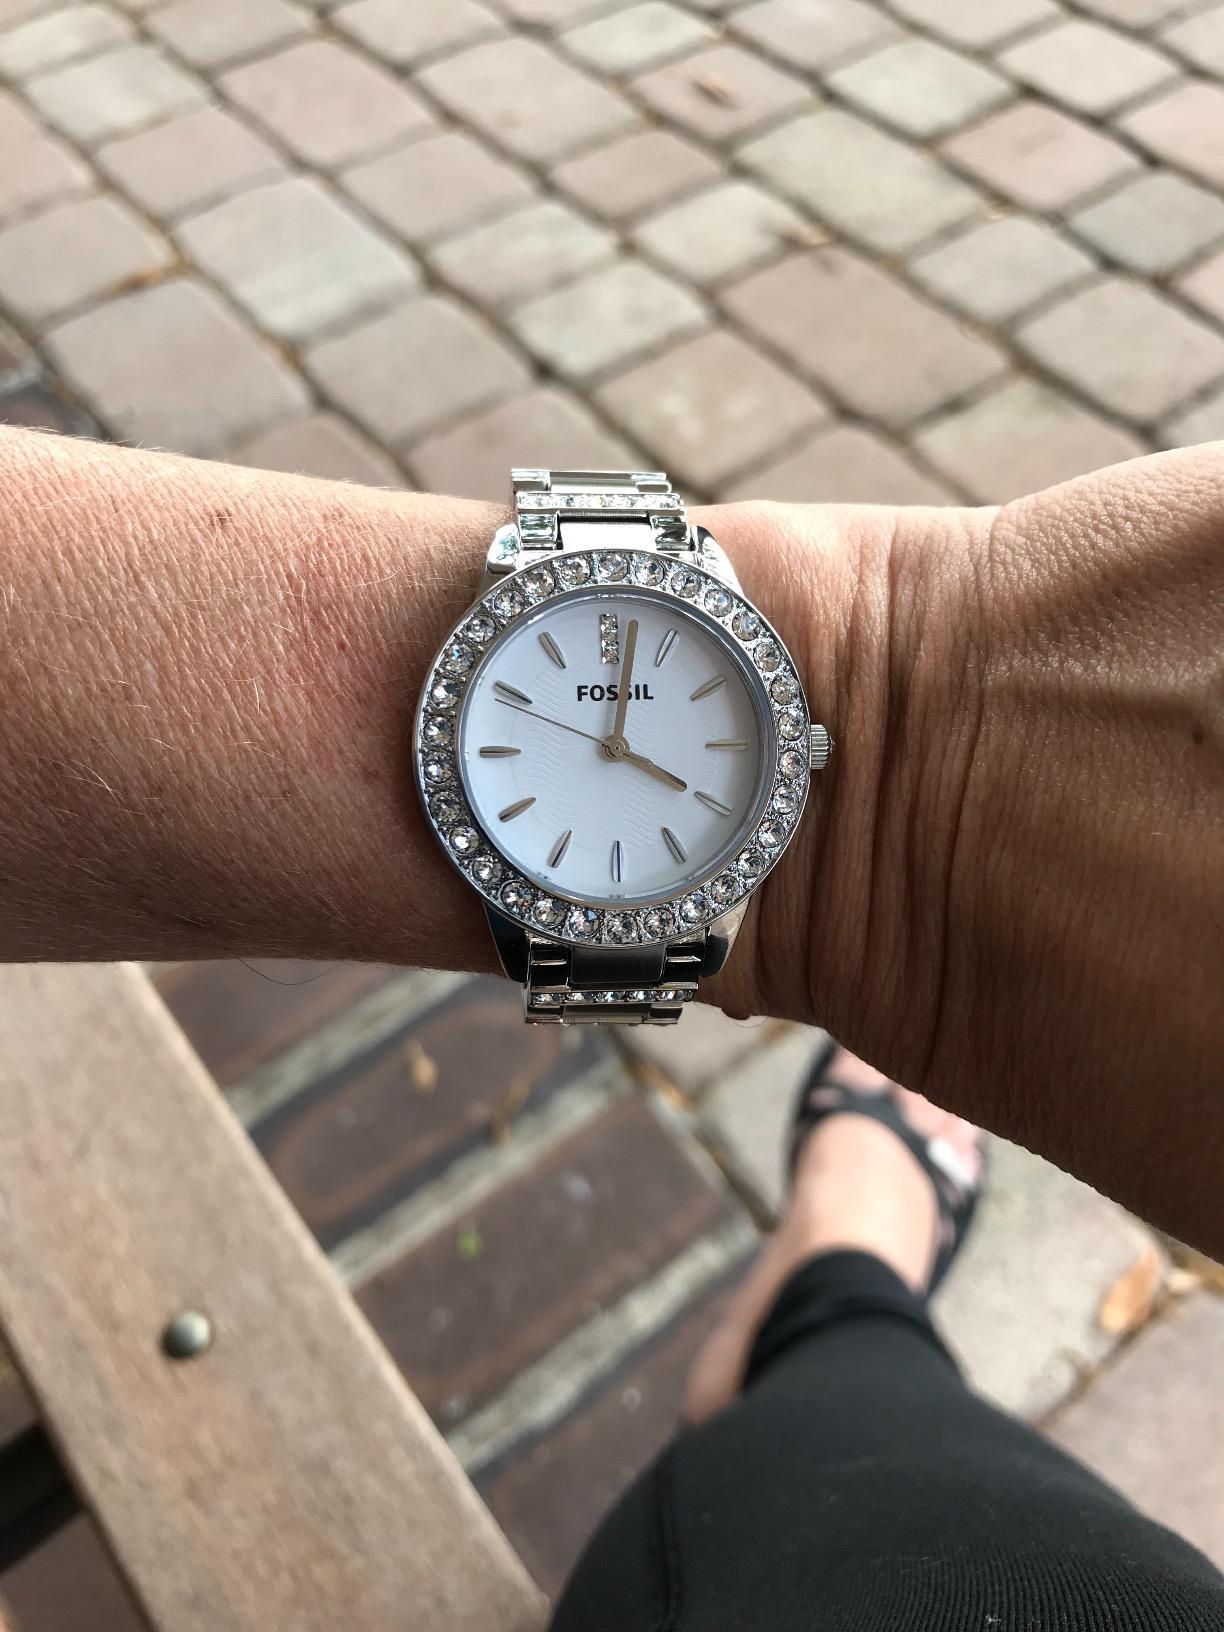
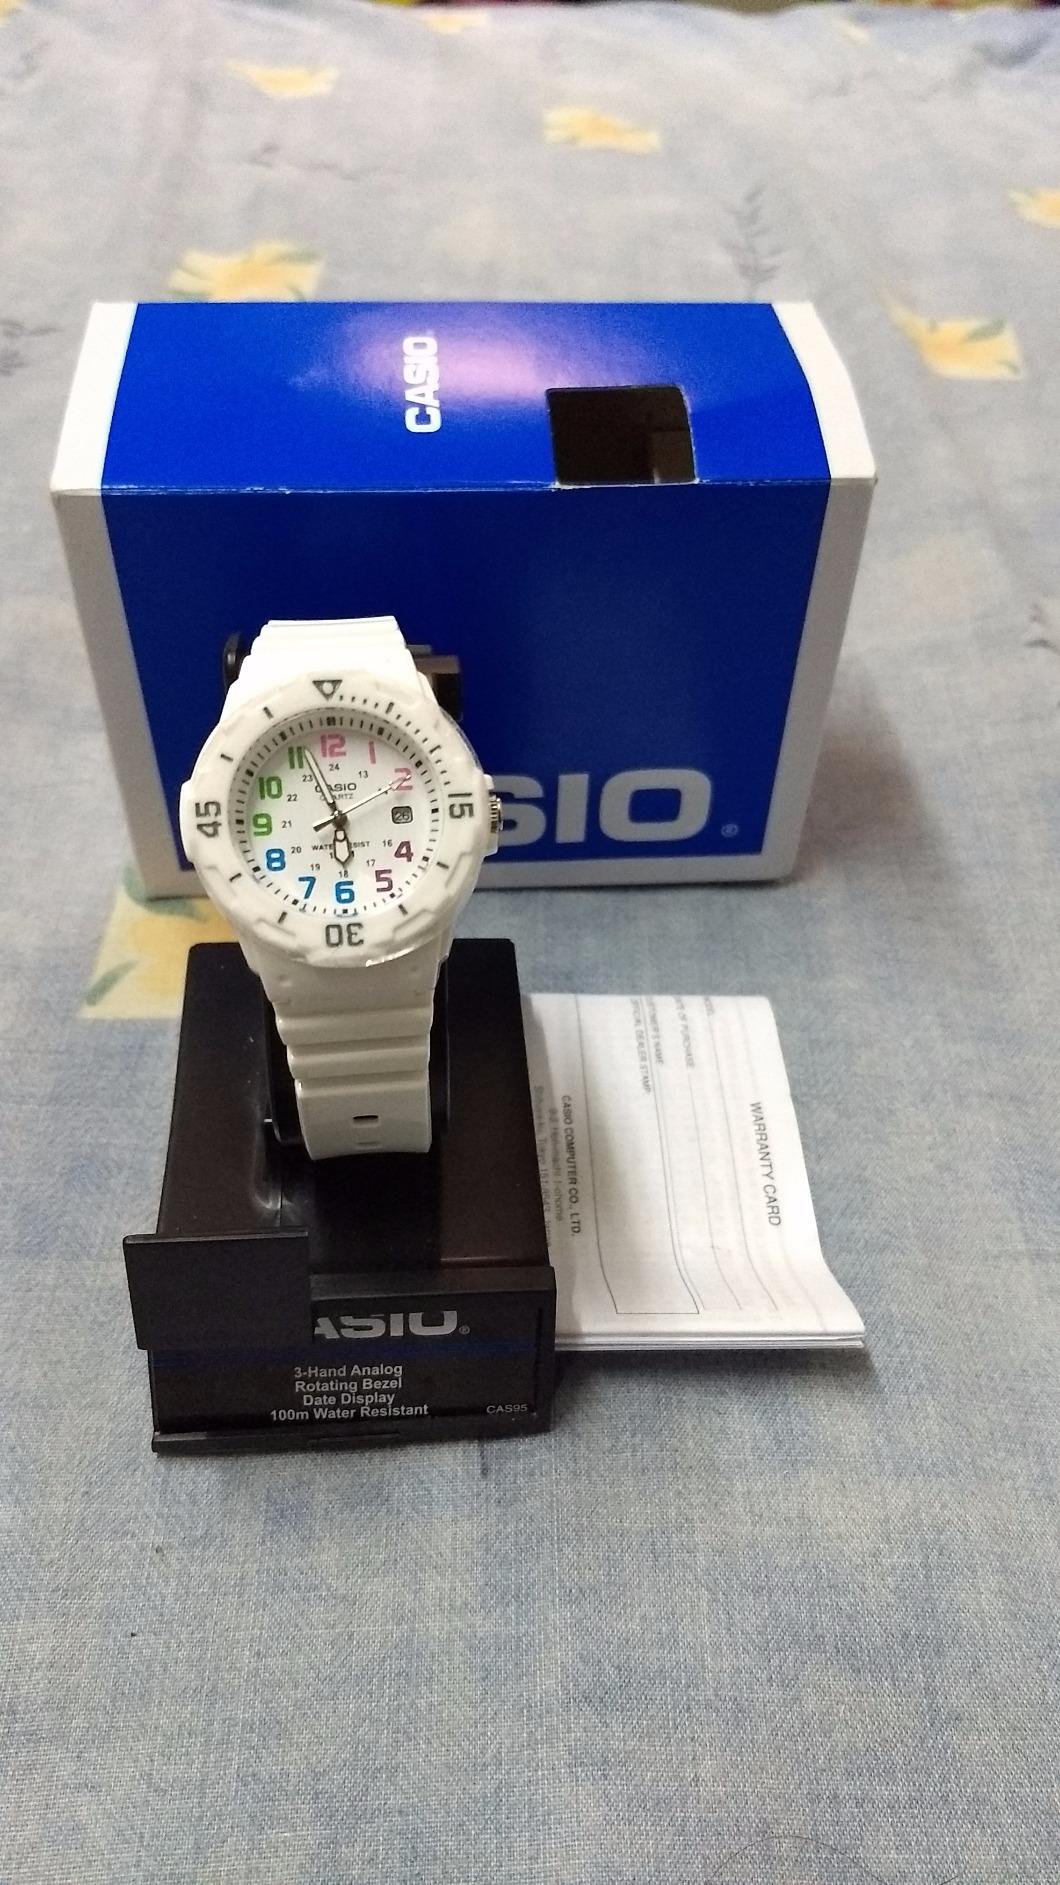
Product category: accessories_watch
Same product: no